Waverley Route

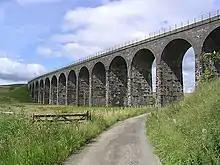

The Waverley Route, and particularly the section between Dalhousie and Hawick, required heavy construction works with numerous viaducts, cuttings and embankments. To take the line through Hawick, the five-arch Teviot Viaduct at the south end of Hawick station passed over the River Teviot at a height of and was followed by a embankment, while further down the line Hurdie's Hill cutting above Hawick was and deep. Similarly, Lynnwood Viaduct, which bridged the Slitrig Water between Hawick and Stobs, had six arches above the water and followed by a cutting. On the same stretch of line at Acreknowe, a and deep cutting was blasted through rock. The fifteen spans of Shankend Viaduct at the south end of Shankend station were high, while on the approach to Whitrope, Ninestanerigg cutting was in length and deep and was followed by a embankment. The other viaducts of note were the 22-arch Newbattle Viaduct across the South Esk valley which stretches and the Redbridge Viaduct across the Tweed by Galashiels.